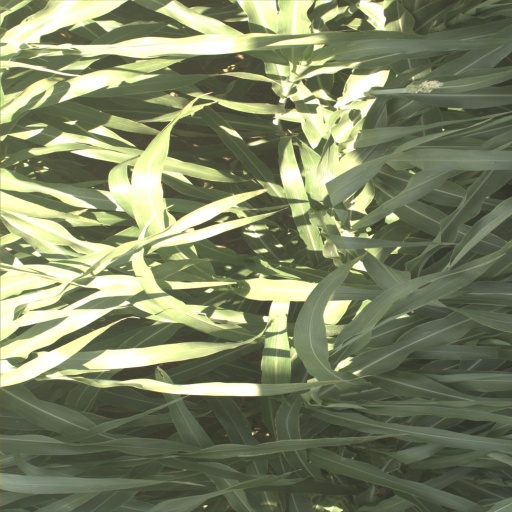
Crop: sorghum